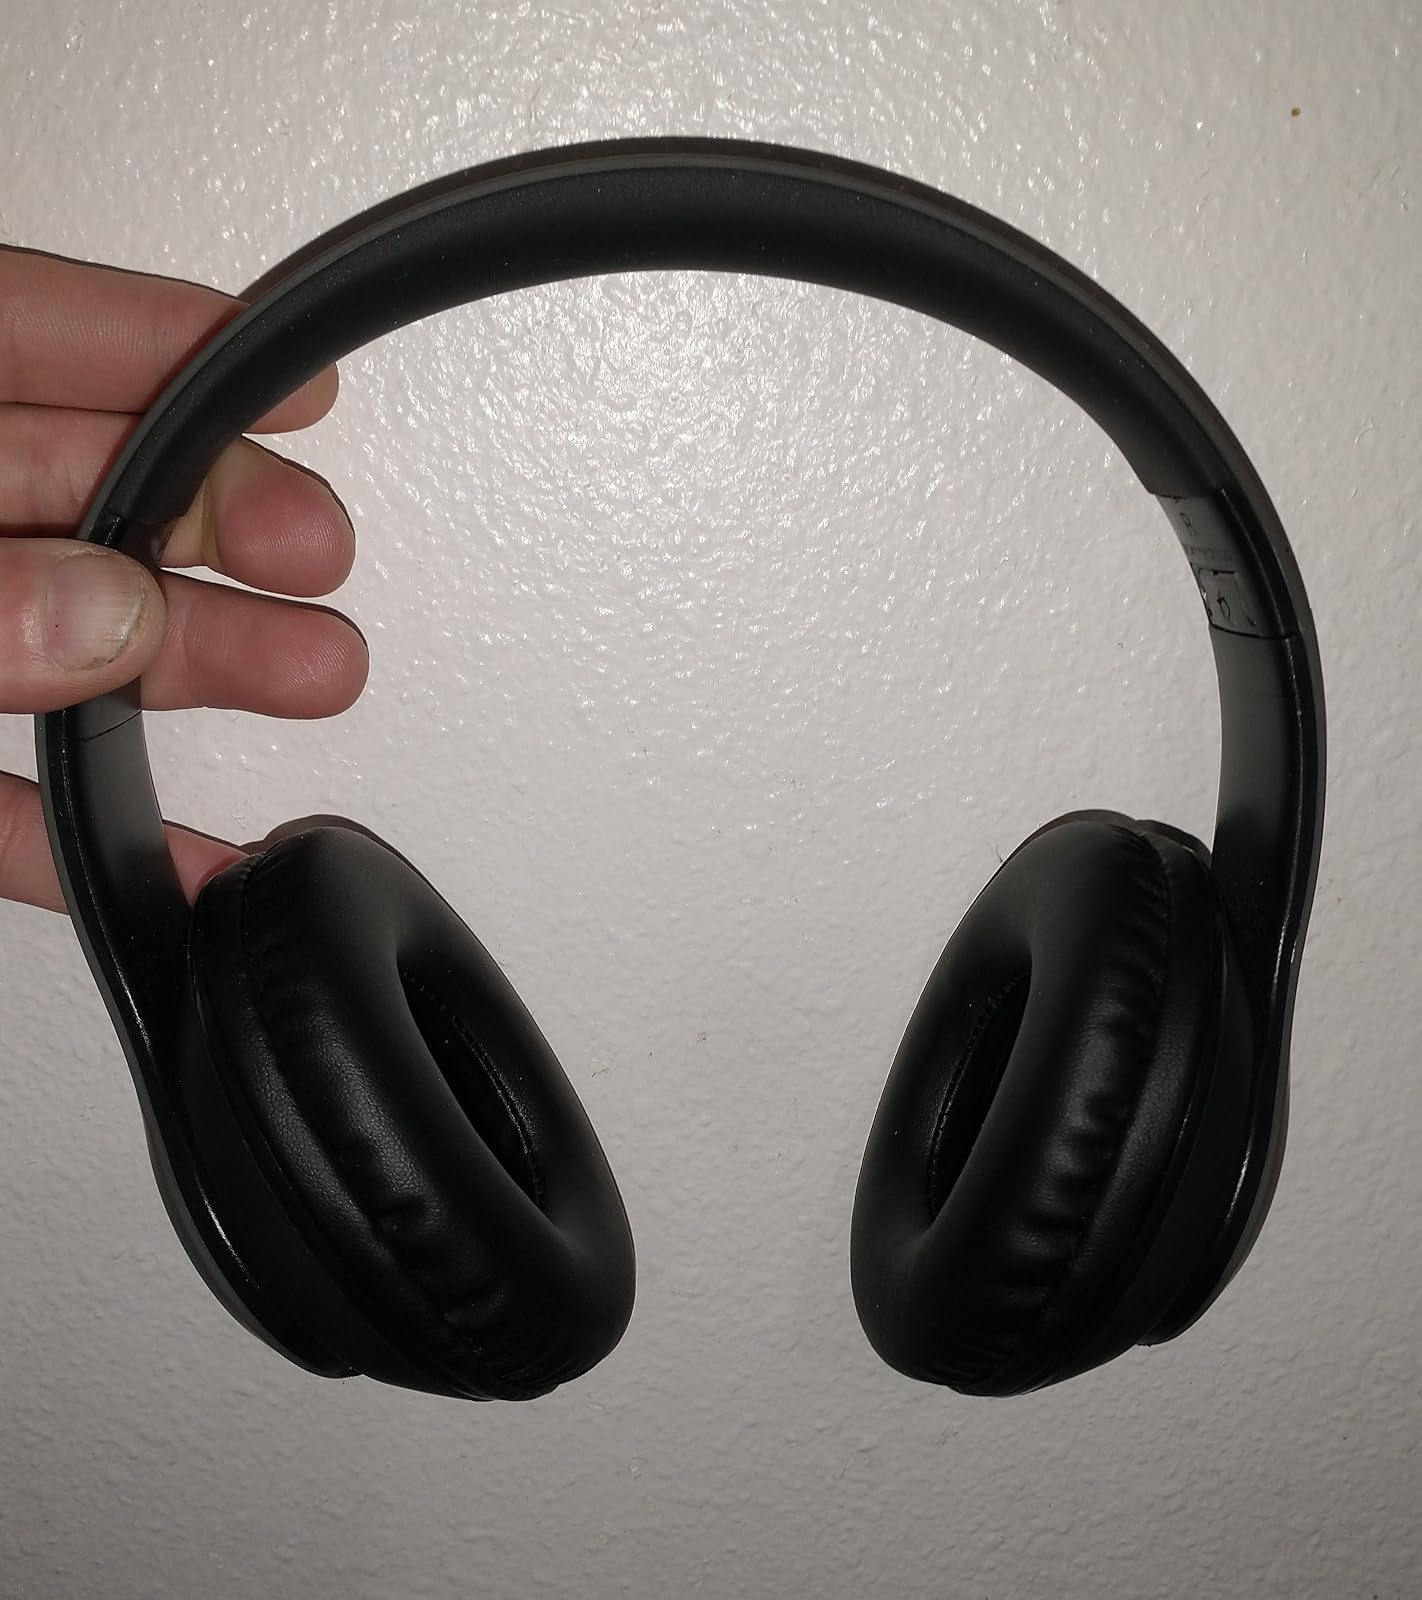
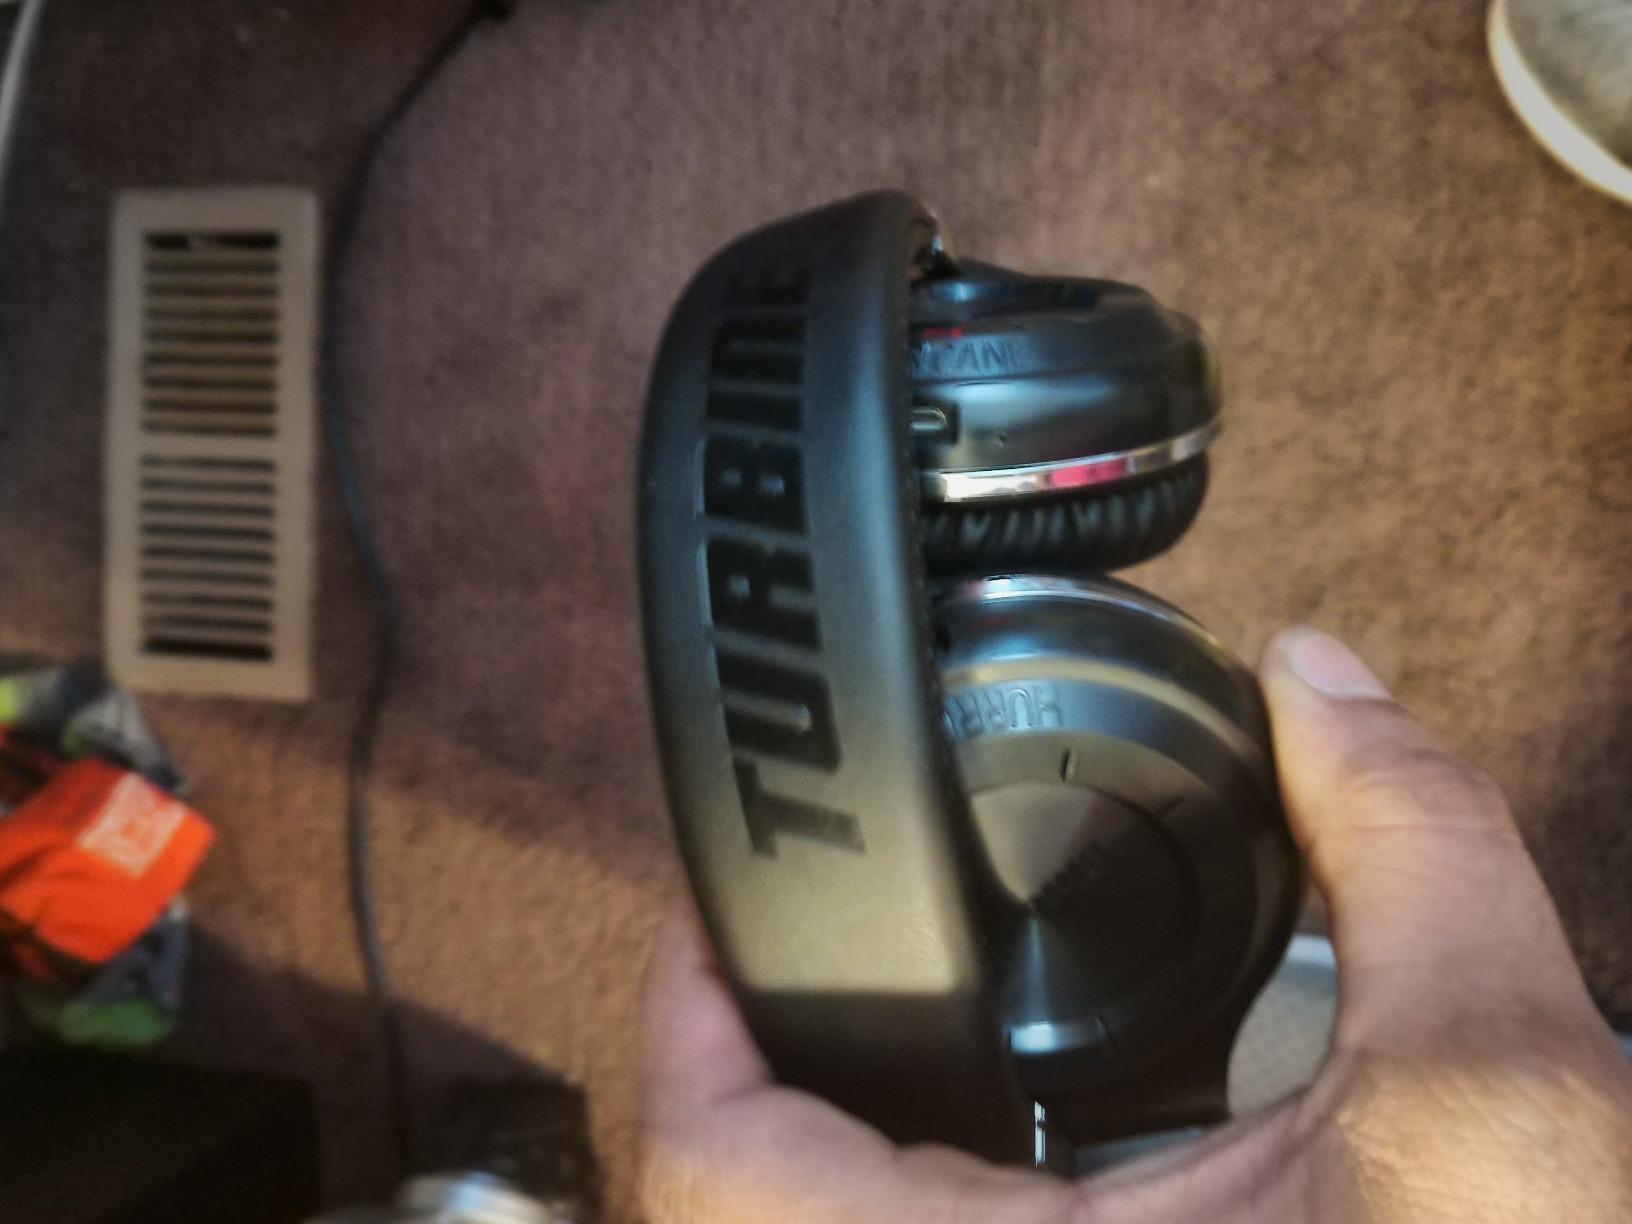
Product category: headphones
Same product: no